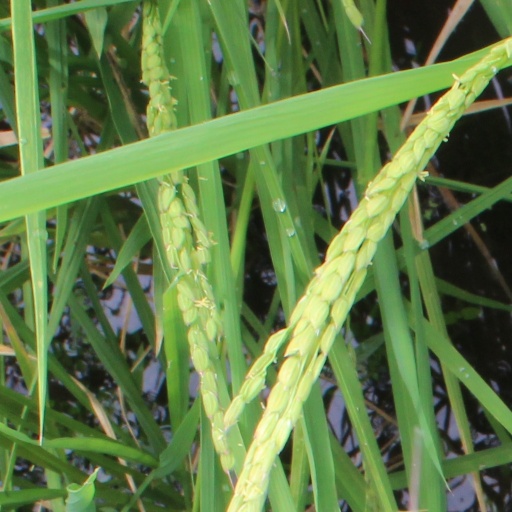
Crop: rice